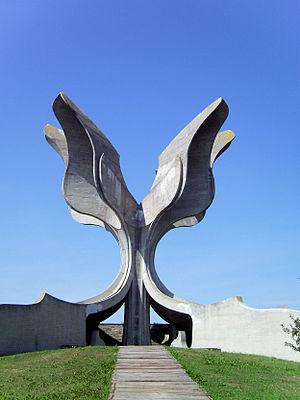
Cet article recense les monuments à la Seconde Guerre mondiale en Croatie.
Bogdan Bogdanović, né le 20 août 1922 à Belgrade, en Yougoslavie et mort le 18 juin 2010 à Vienne, est un architecte, homme politique et écrivain serbe.